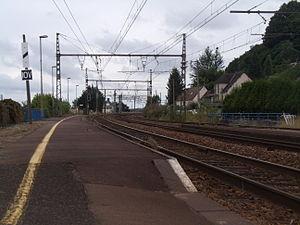
Les voies de la gare de La Ferté-Bernard vues en direction du Mans.
La gare de La Ferté-Bernard est une gare ferroviaire française de la ligne de Paris-Montparnasse à Brest, située sur le territoire de la commune de La Ferté-Bernard, dans le département de la Sarthe, en région Pays de la Loire.